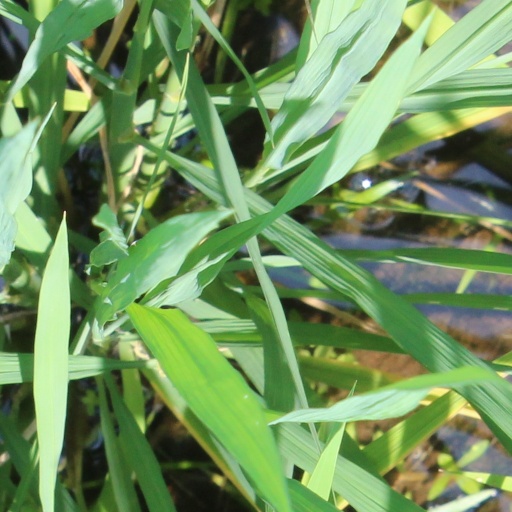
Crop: rice